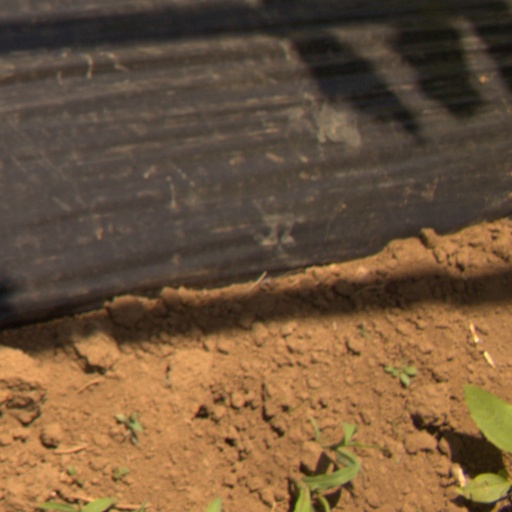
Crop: Jerusalem artichoke